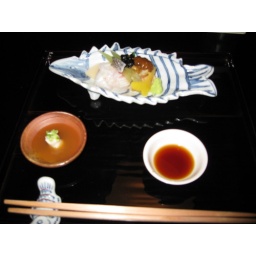
Serious sashimi with a ponzo sauce. The fish is accompanied by a white and yellow pawpaw.